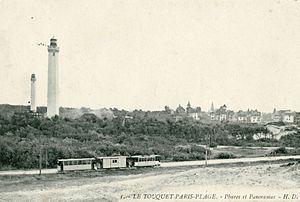
Le Touquet-Paris-Plage - CP - Le tramway devant les deux phares